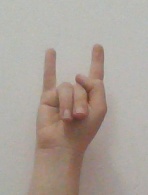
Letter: la